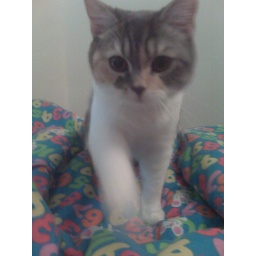
SO cute that i let her walk all over my bed XD